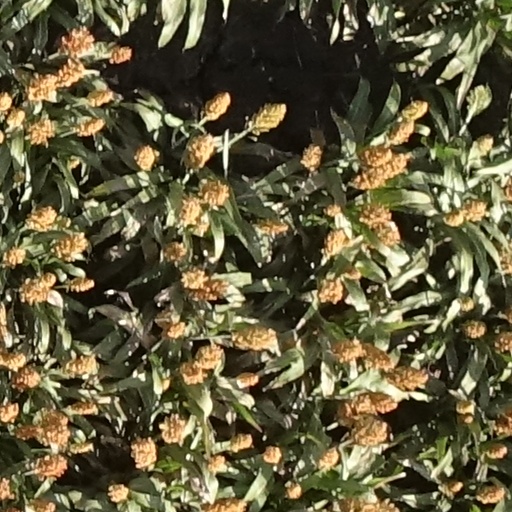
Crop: sorghum